Pulp capping

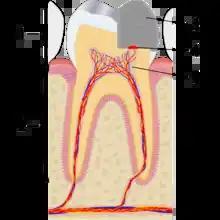
Sedative material placed over exposed or nearly exposed pulp 1) crown 2) root 3) restoration 4) pulp cap 5) pulp chamber

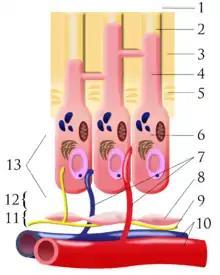
Pulpal dentin junction. 1) outside tooth/enamel 2) dentin tubule 3) dentin 4) odontoblastic process 5) predentin 6) odontoblast 7) capillaries 8) fibroblasts 9) nerve 10) artery/vein 11) cell-rich zone 12) cell-poor zone 13) pulp chamber

Pulp capping is a technique used in dental restorations to protect the dental pulp, after it has been exposed, or nearly exposed during a cavity preparation, from a traumatic injury, or by a deep cavity that reaches the center of the tooth, causing the pulp to die. Exposure of the pulp causes pulpitis (an inflammation which can become irreversible, leading to pain and pulp necrosis, and necessitating either root canal treatment or extraction). The ultimate goal of pulp capping or stepwise caries removal is to protect a healthy (or reversibly inflammed) dental pulp, and avoid the need for root canal therapy.